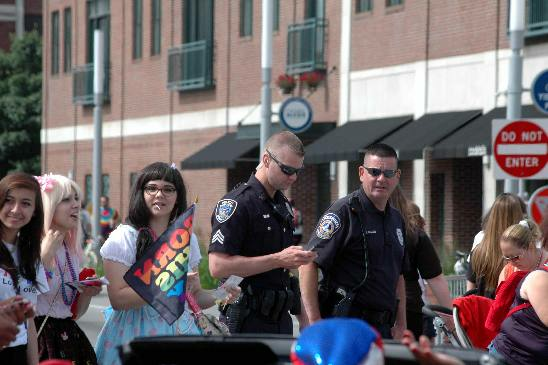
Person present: Yes